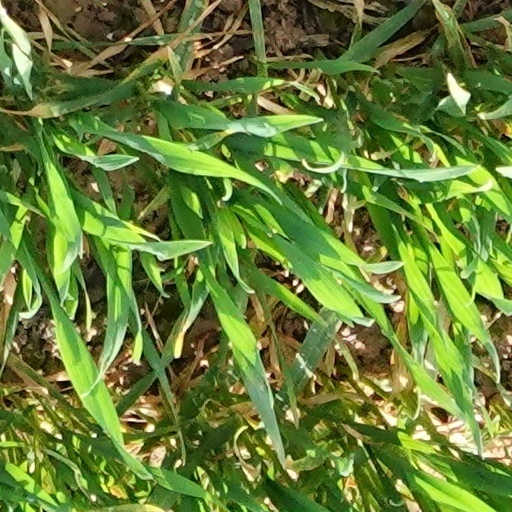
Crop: wheat